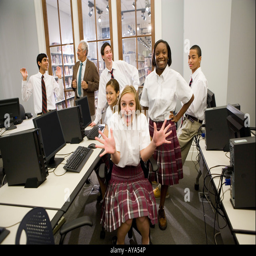
group of teenage boy and girl students in school uniforms with teacher in a computer lab